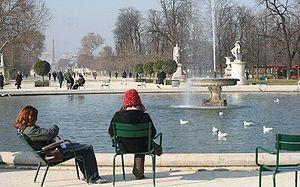
Tuileries Paris (France) photo token by M.GASMI.
Le jardin des Tuileries, parfois appelé jardins des Tuileries au pluriel, est un parc parisien du 1ᵉʳ arrondissement créé au XVIᵉ siècle, à l'emplacement d'anciennes tuileries qui lui ont donné son nom.
Cet article recense les fontaines du 1ᵉʳ arrondissement de Paris, en France.